Aida

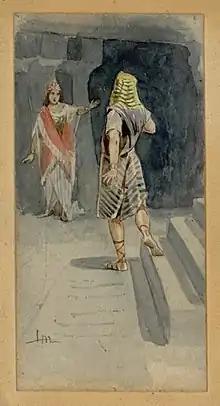
Radamès (Giuseppe Fancelli) and Aida (Teresa Stolz) in act 4, scene 2 of the 1872 La Scala European première (drawing by Leopoldo Metlicovitz)

Verdi originally chose to write a brief orchestral prelude instead of a full overture for the opera. He then composed an overture of the "potpourri" variety to replace the original prelude. However, in the end he decided not to have the overture performed because of its—his own words—"pretentious silliness". This overture, never used today, was given a rare broadcast performance by Arturo Toscanini and the NBC Symphony Orchestra on 30 March 1940, but was never commercially issued.